Tercio

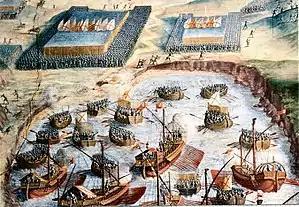
Tercios disembarking, 1583

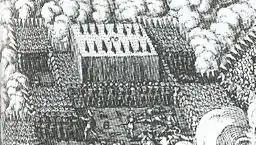
A bastioned square in battle

During the Granada War (1482–1491), the soldiers of the Catholic Monarchs of Spain were divided into three classes: pikemen (modelled after the Swiss), swordsmen with shields, and crossbowmen supplemented with an early firearm, the arquebus. As shields disappeared and firearms replaced crossbows, Spain won victory after victory in Italy against powerful French armies, starting under the leadership of Gonzalo Fernández de Córdoba (1453–1515), nicknamed "El Gran Capitán" ("The Great Captain"). The military organizational and tactical changes made by Córdoba to the armies of Spanish monarchs are seen as the precursors of the tercios and their methods of warfare. The combat effectiveness of the Spanish pike and shot armies pioneered by Córdoba was based on an armament system that effectively united the pike with the compact firepower of the arquebus. An advantage of the Spanish pike and shot formation over its inspiration, the Swiss compact frame, was its ability to divide into mobile units and even individual melee units without the loss of cohesion.